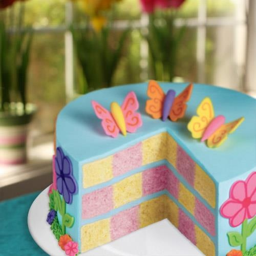
butterflies and flowers herald in spring .